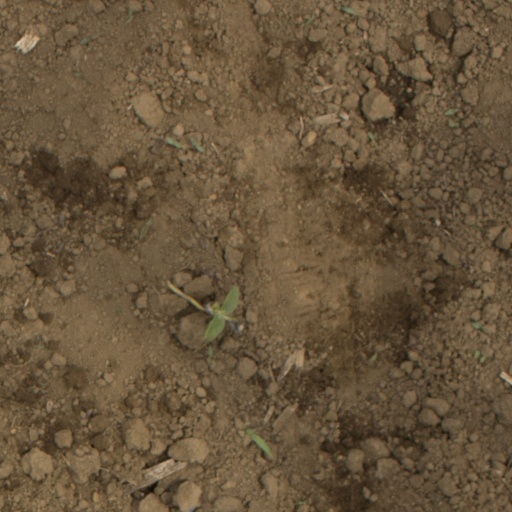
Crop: Jerusalem artichoke